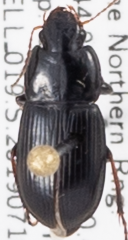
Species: Harpalus nigritarsis
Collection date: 2019-07-10
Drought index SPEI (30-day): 0.47
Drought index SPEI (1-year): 0.2
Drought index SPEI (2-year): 1.28